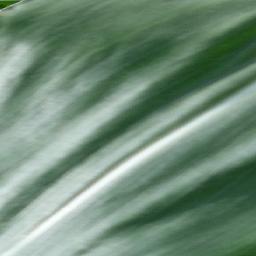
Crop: corn
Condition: (maize)_healthy